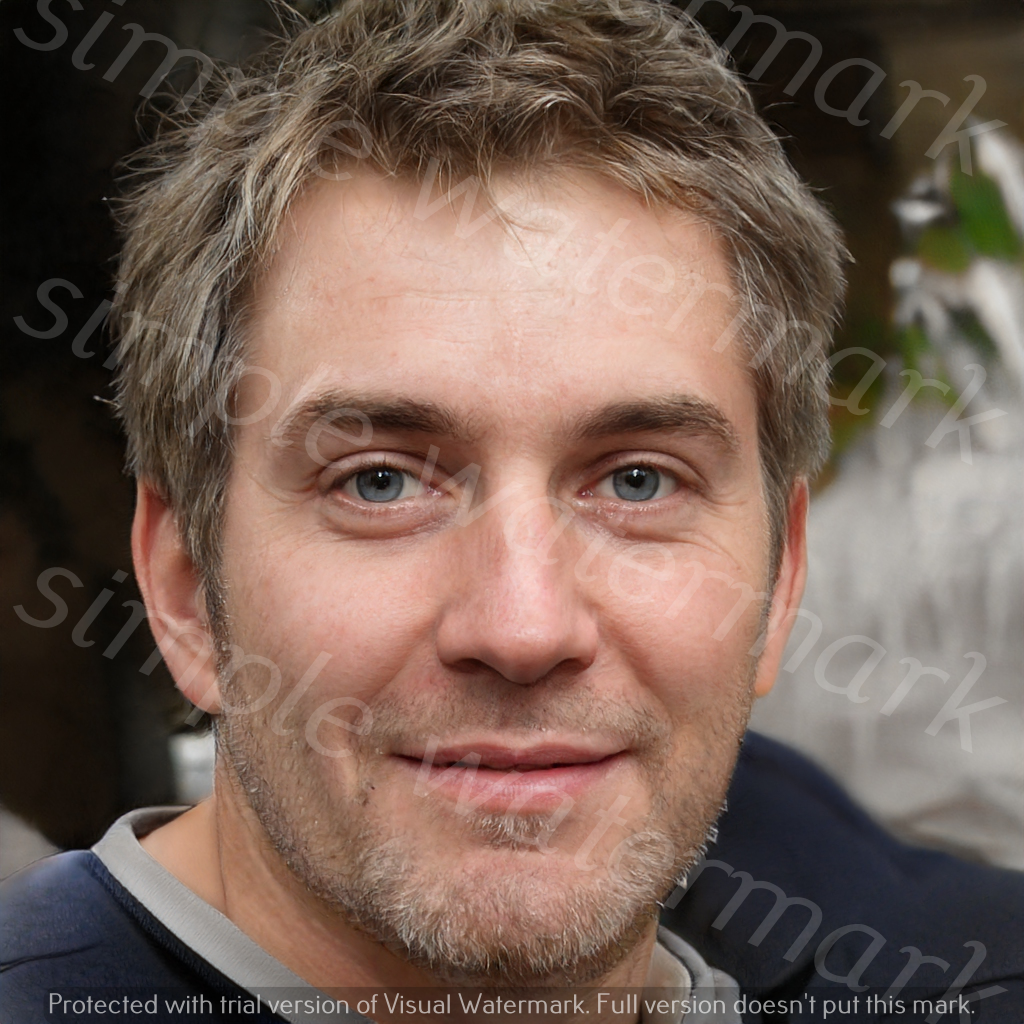
Label: Watermark